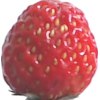
Label: strawberry